Anders (Dragon Age)

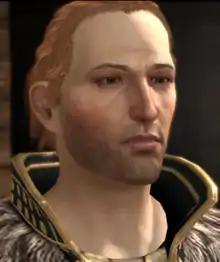
Anders as he appears in "Dragon Age II" (2011)

Anders is a fictional character in BioWare's "Dragon Age" franchise. The character made his debut in "" as a human mage pursued by members of the Templar Order, the military arm of the Chantry, which is the dominant religious organization in the "Dragon Age" series. He joins the player character as a party member. He appears again as a companion character in 2011's "Dragon Age II".